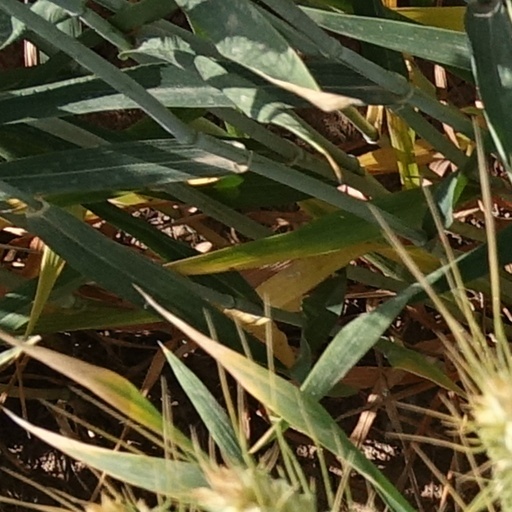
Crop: wheat